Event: Nepal Earthquake
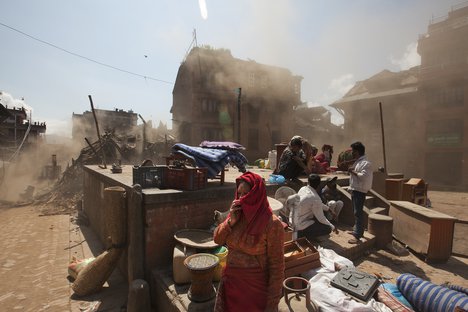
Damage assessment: damage